Thistles Centre

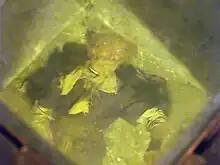
The thief inside the Thieves Pot

The shopping centre has a 16th-century jail with an extensive history of the Bastion's. The jail is of historical importance in Stirling, being used at one time to guard an angle of Stirling's Town Wall.